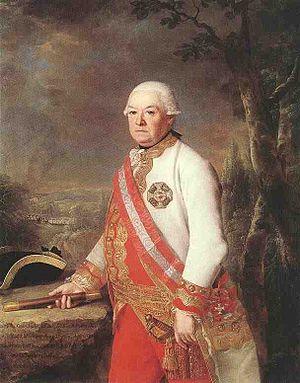
Le château Chotek, également connu sous les noms de château Hadik et de château de Futog, est situé à Futog, sur le territoire de la Ville de Novi Sad, en Serbie. En raison de sa valeur patrimoniale, il est inscrit sur la liste des monuments culturels protégés de la République de Serbie.
Andreas Hadik von Futak, en allemand : Andreas Reichsgraf von Hadik Futak ; hongrois : Futaki András Hadik gróf ; slovaque : maršal Andrej Hadík, comte de Futak, était un général du Saint-Empire commandant, sous les ordres du prince Charles-Alexandre de Lorraine, d'un corps de l'armée impériale pendant la guerre de Sept Ans. Il a été gouverneur de Galicie et Lodomérie de janvier à juin 1774. Il est le père de Károly József Hadik.